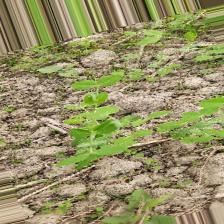
Label: Normal